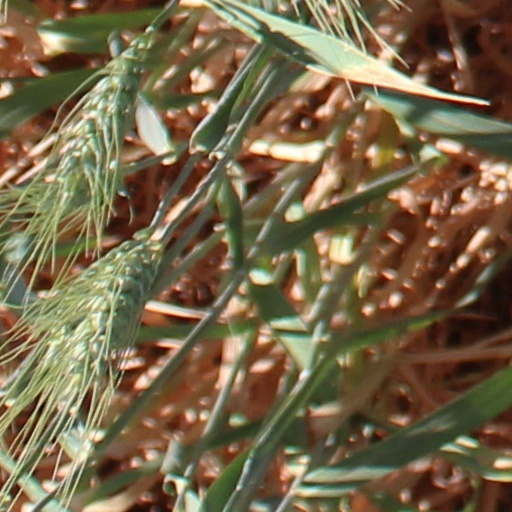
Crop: wheat